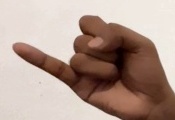
ASL sign: J